Debbie Reynolds

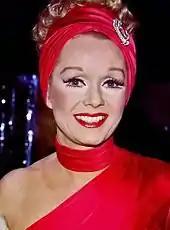
Reynolds prior to performing a show in Las Vegas in 1975

For 10 years, she headlined for about three months a year in Las Vegas's Riviera Hotel. She enjoyed live shows, though that type of performing "was extremely strenuous," she said in 1966: